Thiol

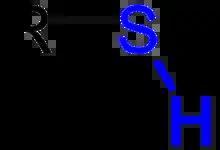
Thiol with a sulfhydryl group.

In organic chemistry, a thiol, or thiol derivative, is any organosulfur compound of the form , where R represents an alkyl or other organic substituent. The functional group itself is referred to as either a thiol group or a sulfhydryl group, or a sulfanyl group. Thiols are the sulfur analogue of alcohols (that is, sulfur takes the place of oxygen in the hydroxyl group of an alcohol), and the word is a blend of ""thio-"" with "alcohol".